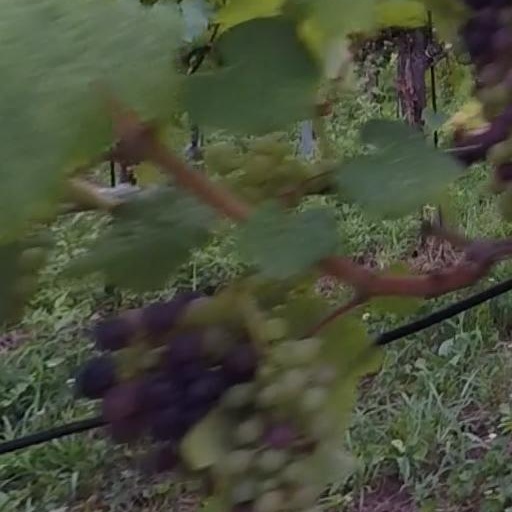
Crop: grape